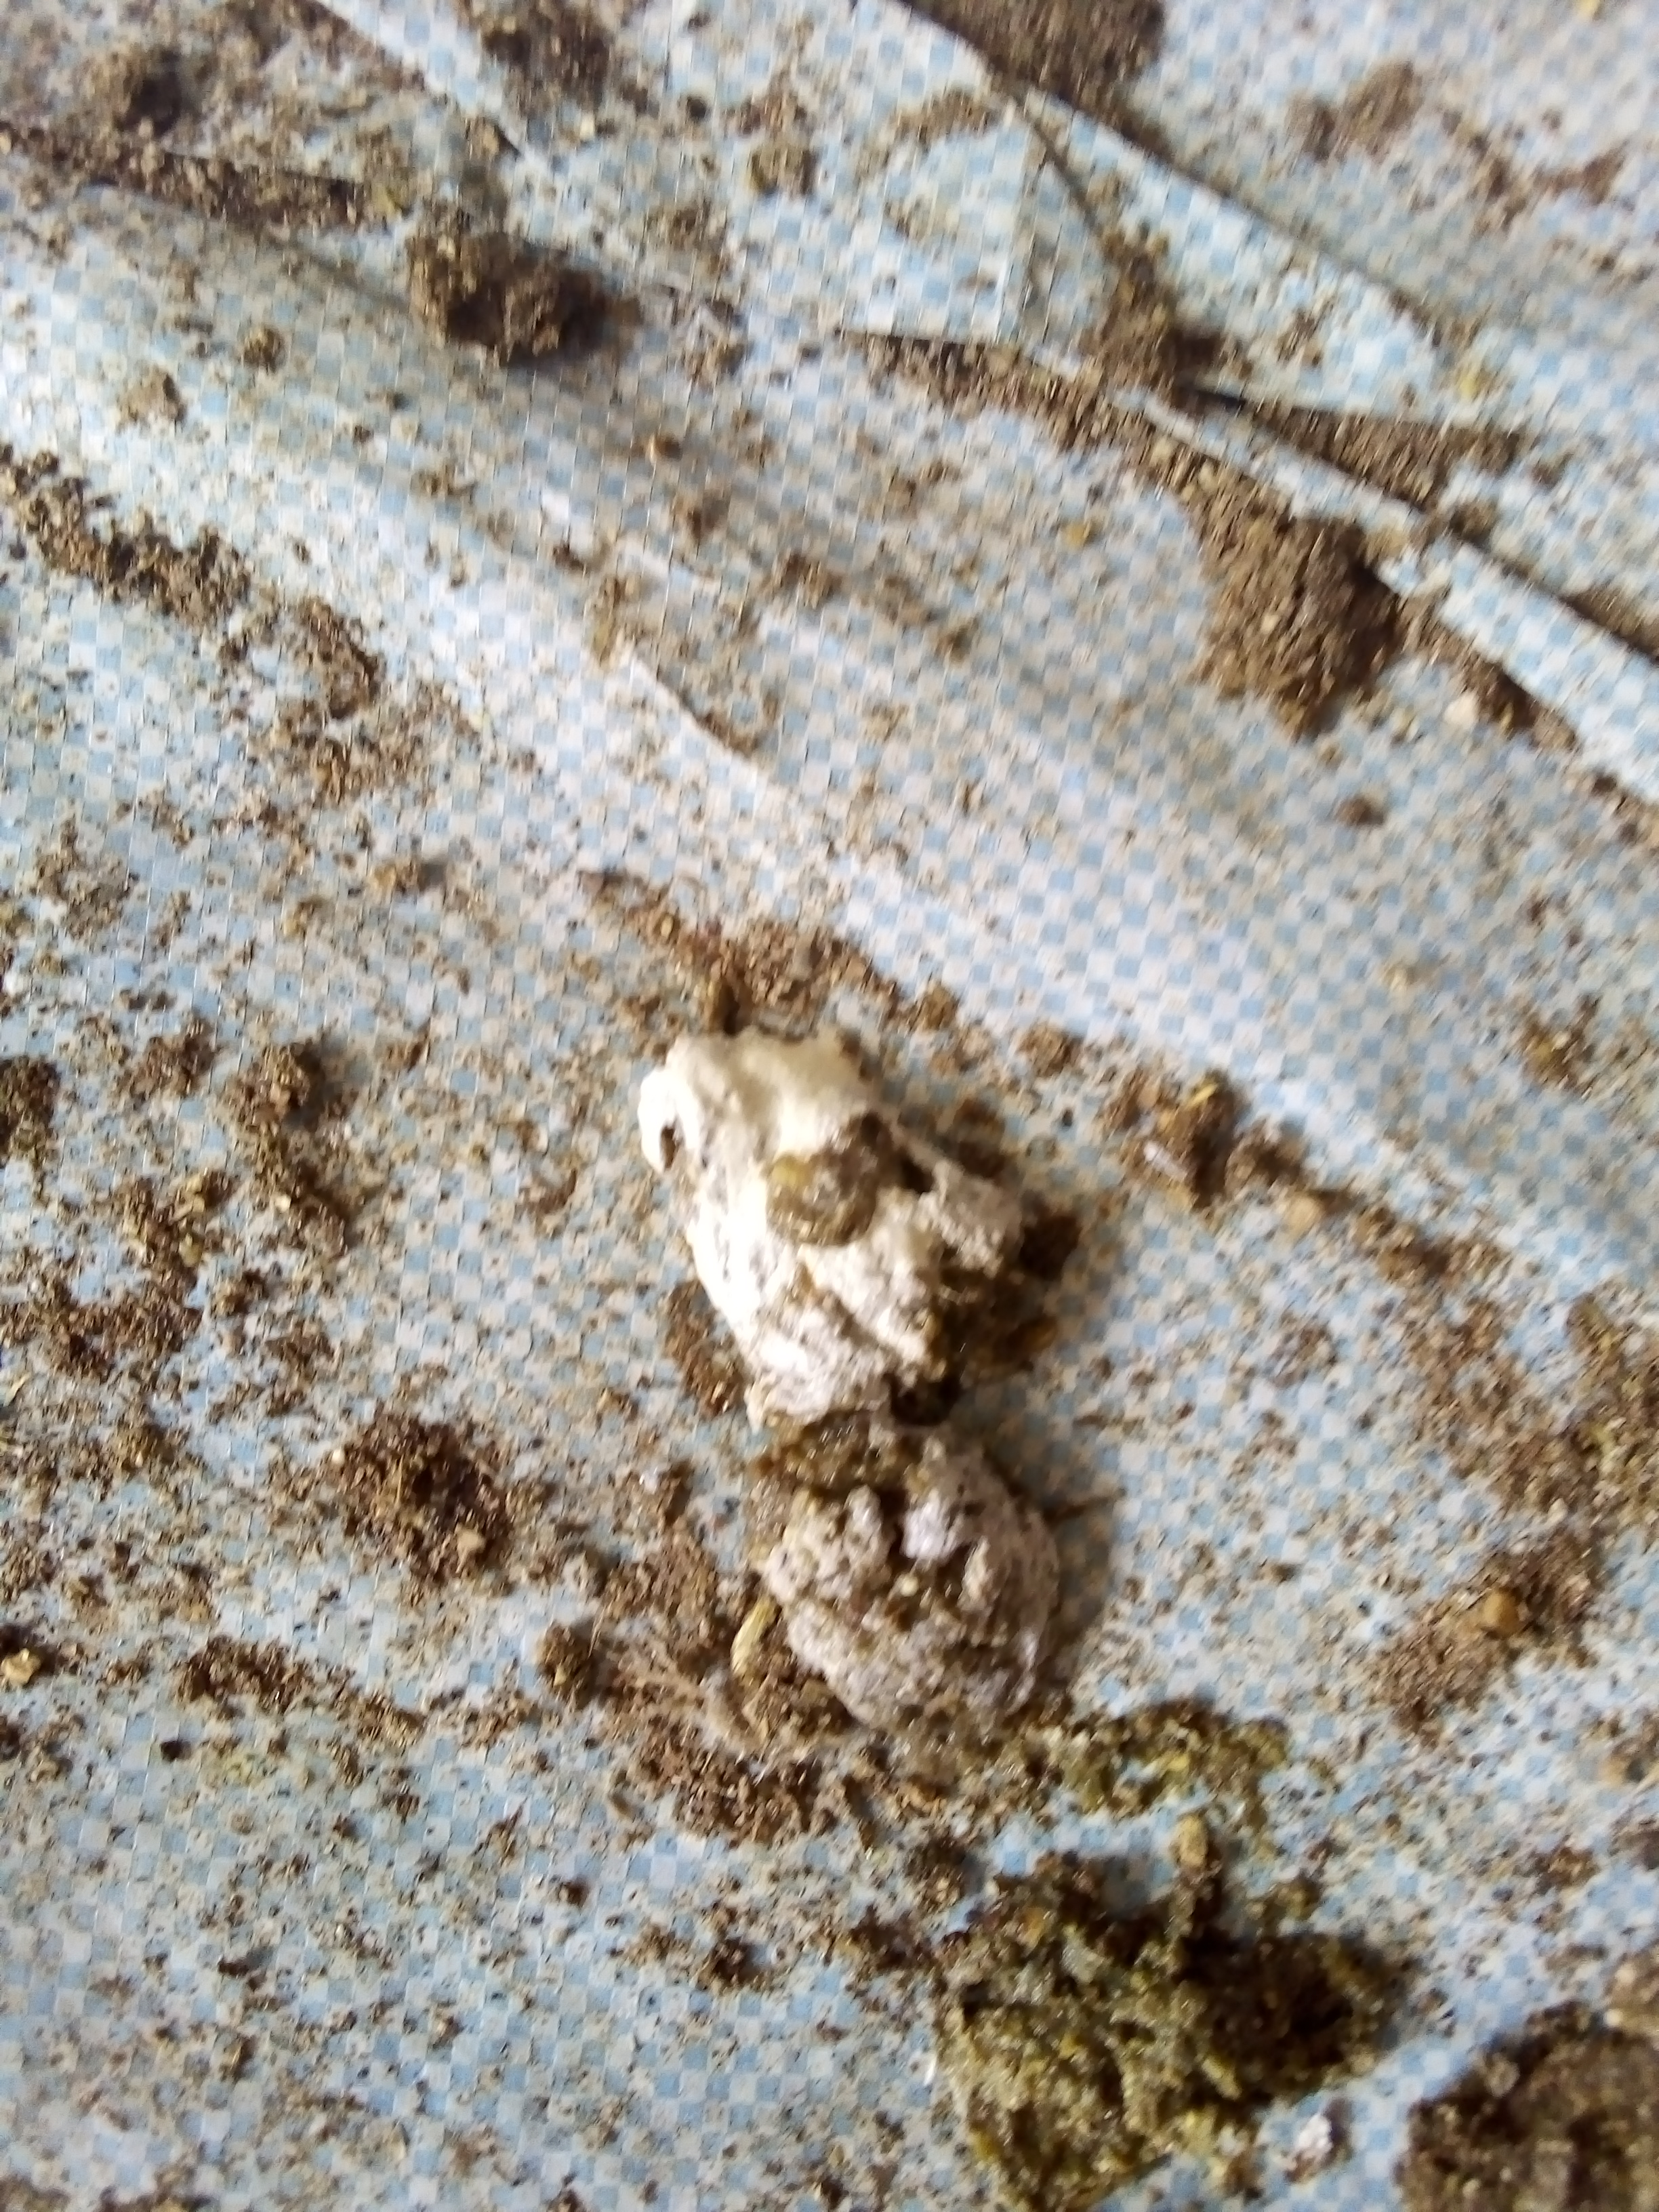
PCR-confirmed diagnosis: Salmonella